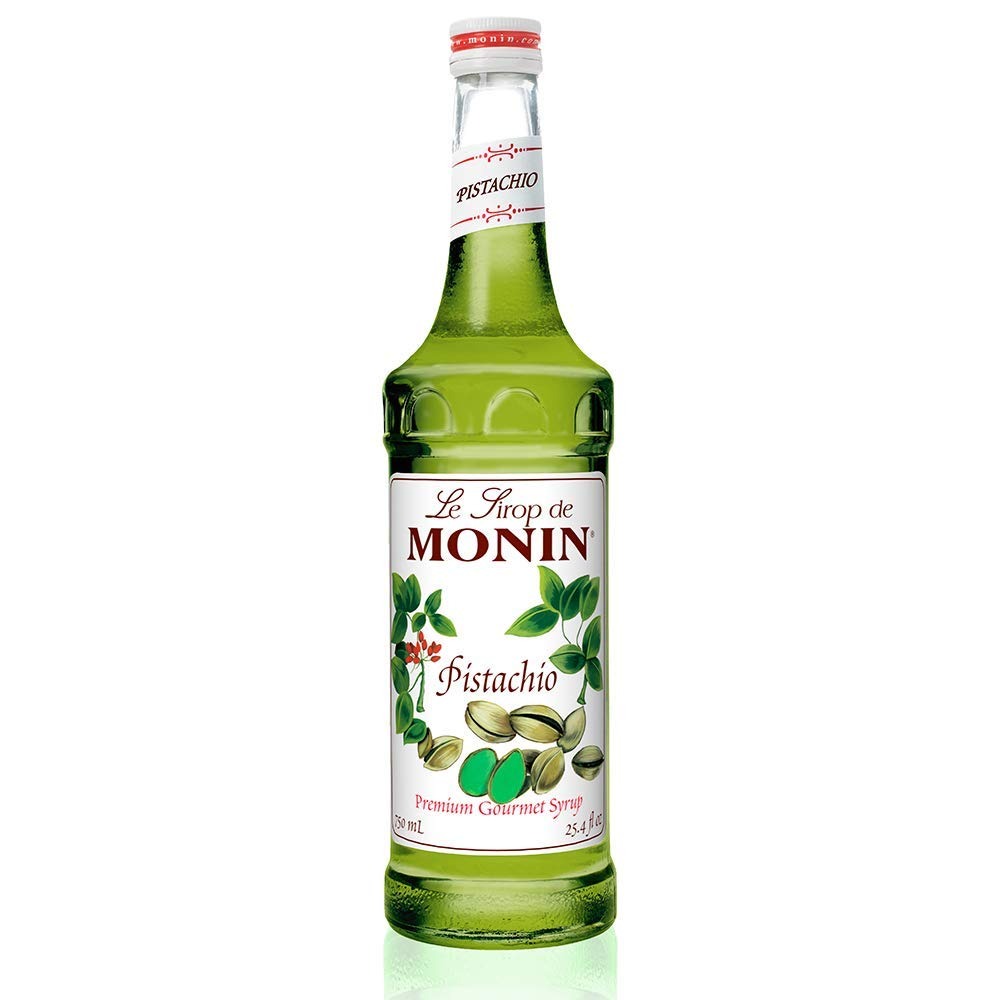
Item Name: Monin - Pistachio Syrup, Rich and Roasted Pistachio Flavor, Great for Lattes, Mochas, and Dessert Cocktails, Vegan, Non-GMO, Gluten-Free (750 Milliliters) (2 Bottles)
Value: 50.8
Unit: Fl Oz

Price: 16